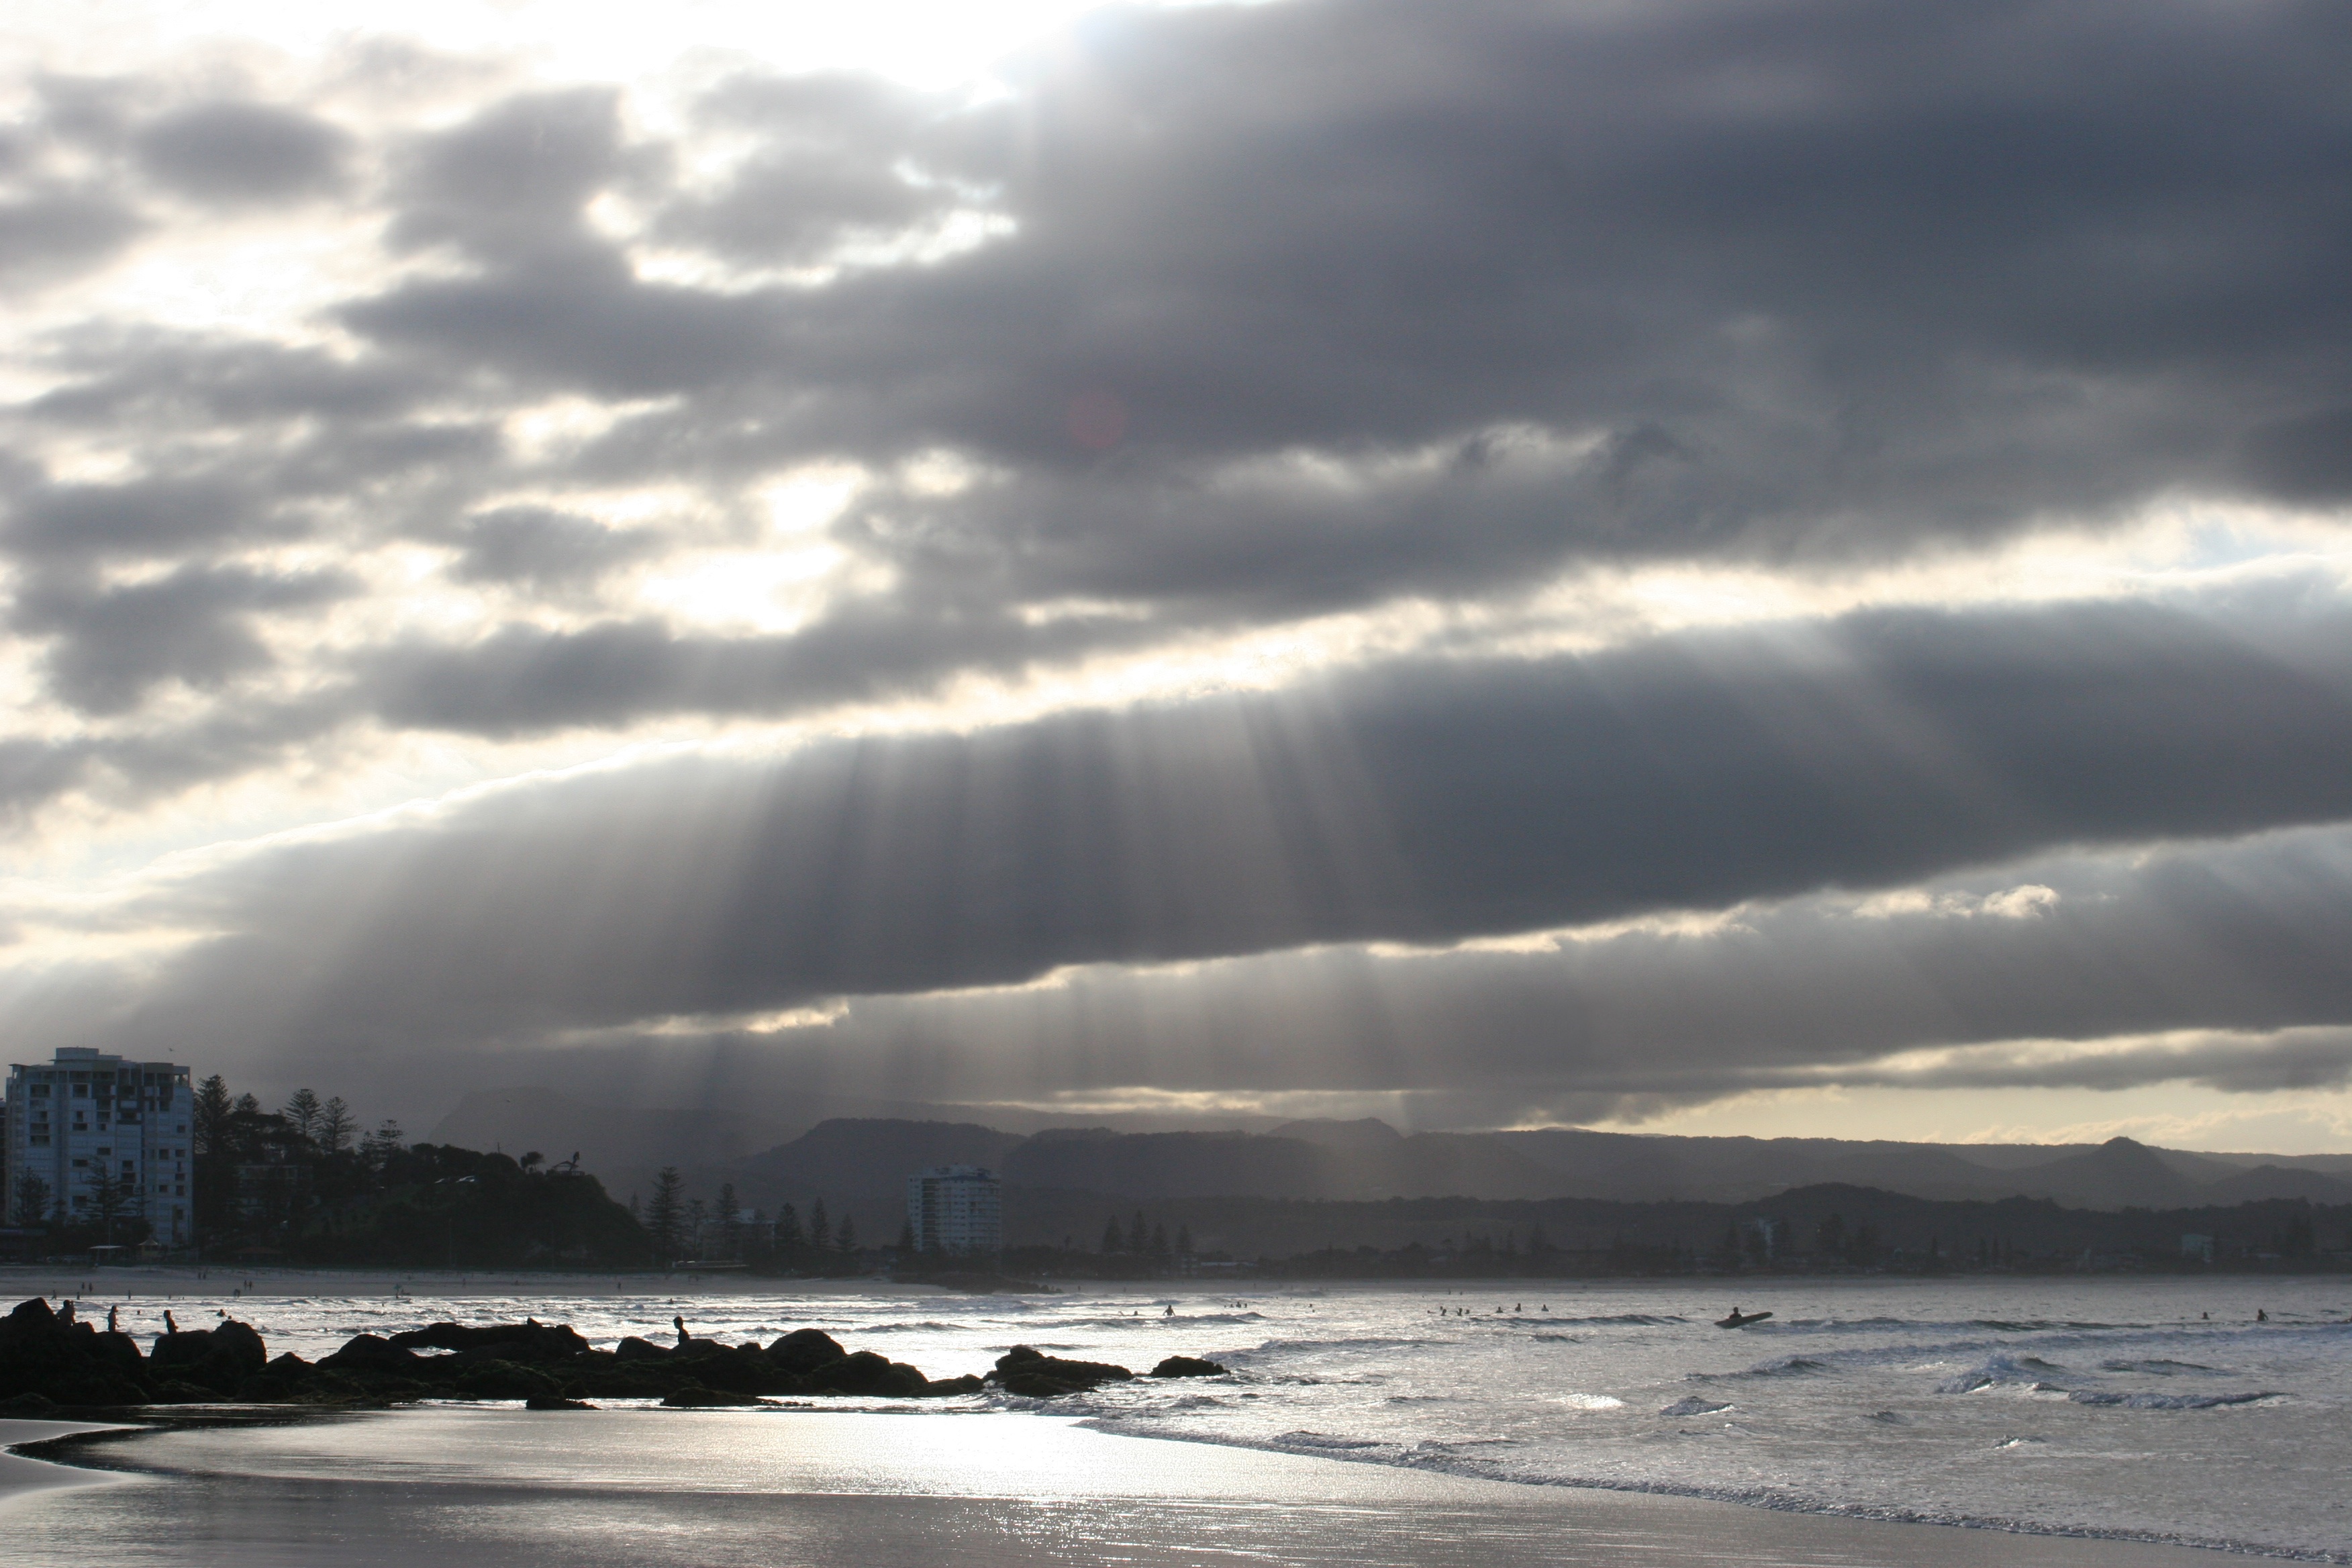
beach, sea, coast, ocean, horizon, snow, cloud, sky, sunlight, morning, shore, wave, dawn, dusk, weather, bay, body of water, meteorological phenomenon, wind wave